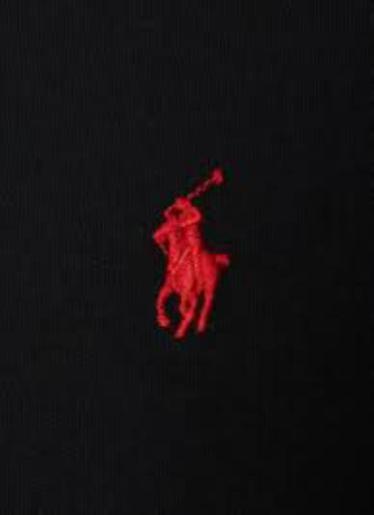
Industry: Clothes